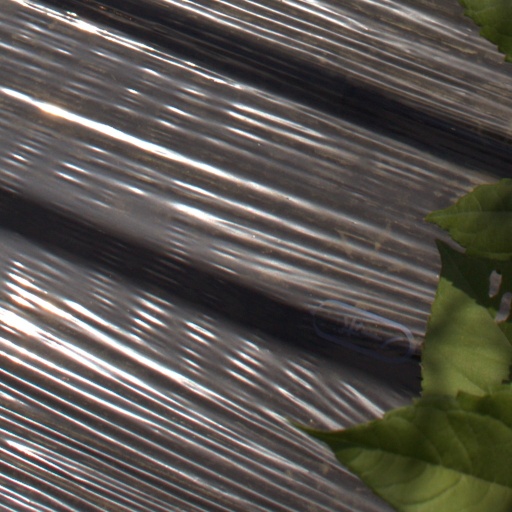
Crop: Jerusalem artichoke